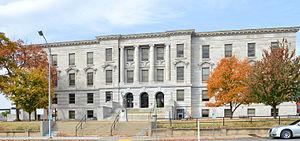
Le comté de Greene est un comté du Missouri aux États-Unis. Le siège du comté se situe à Springfield. Le comté fut créé en 1833 et nommé en hommage au général Nathanael Greene. Au recensement de 2000, la population était constituée de 240.391 individus.